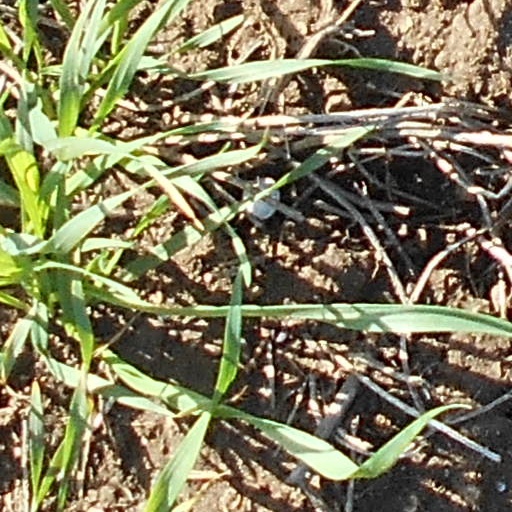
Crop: wheat